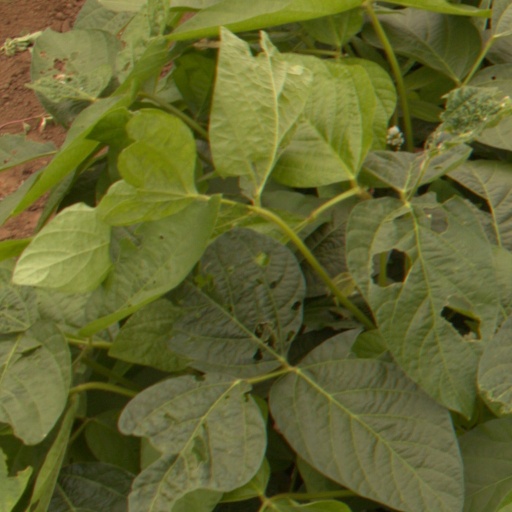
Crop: soybean